Brake van

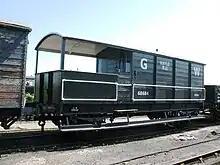
A "toad" brake van of the Great Western Railway

In Great Britain, freight trains without a continuous train braking system in either the whole train or the rearmost section of the train ("unfitted" or "partly fitted", respectively in UK railway parlance) were still prevalent in the 1970s, but mostly eliminated by the 1980s.